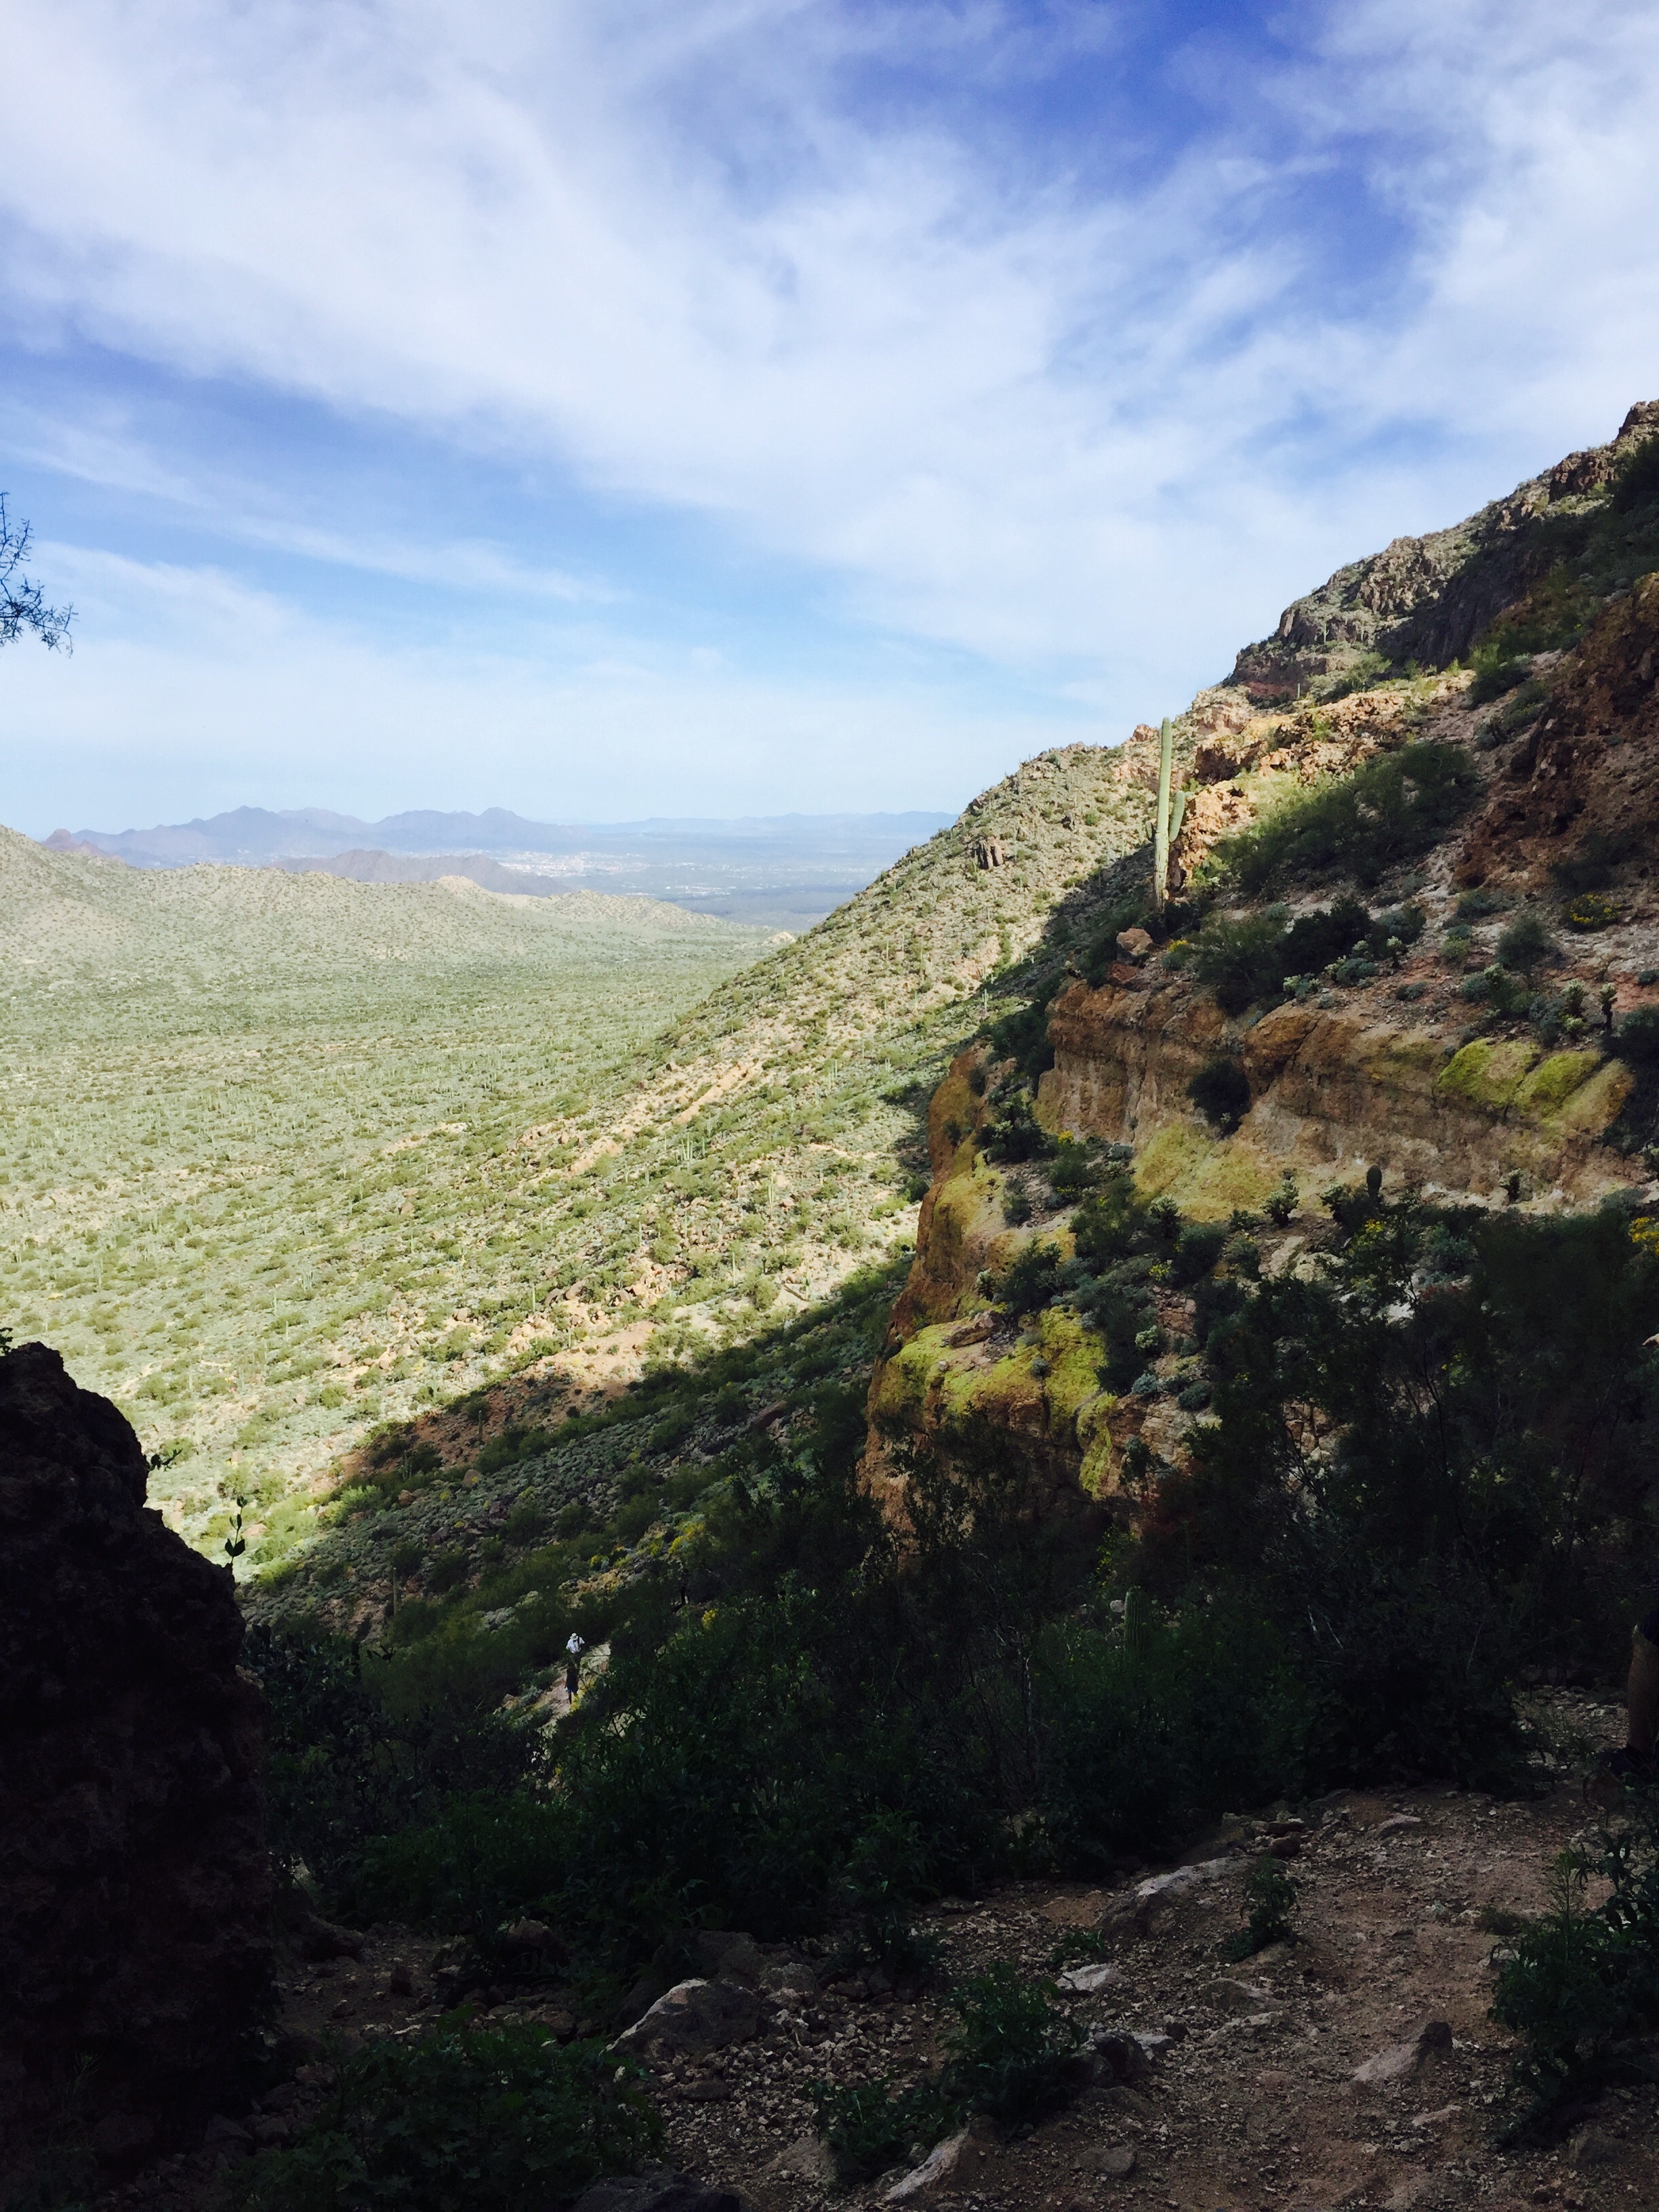
landscape, nature, rock, wilderness, walking, mountain, cactus, sky, hiking, trail, hill, desert, adventure, valley, mountain range, cliff, climbing, terrain, ridge, climb, arizona, outdoors, geology, plateau, western, fell, landform, mountain pass, geographical feature, mountainous landforms